Yves Marre

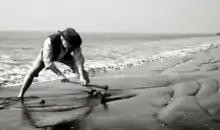
Yves Marre, head of Mission for the archeological Department under the Ministry of Culture of Bangladesh

2008: Curator of "Les Voiles anciennes du Bangladesh – Ancient Sails of Bangladesh" an exhibition from Friendship Bangladesh, at the National Maritime Museum of Paris and Brest, and then in 2010 at Port Museum of Douarnenez.